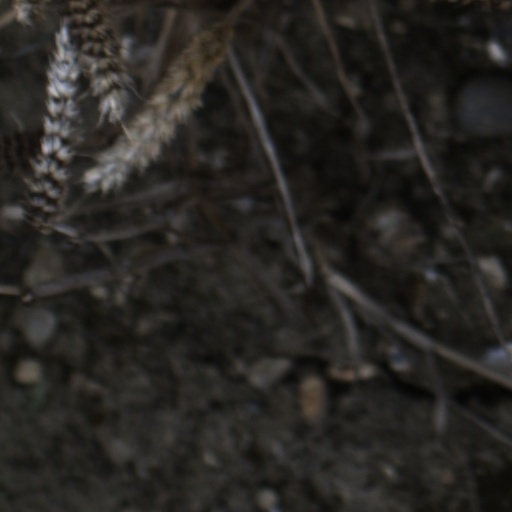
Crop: wheat